Spread of Islam among Kurds

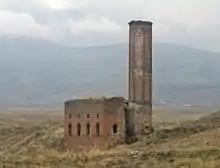
The ruins of Menüçehr Mosque, the first mosque in Turkey which was built by the Kurdish dynasty of Shaddadids in the medieval Armenian city of Ani.

Spread of Islam among Kurds started in the 7th century with the Early Muslim conquests. Before Islam, the majority of Kurds followed a western Iranic pre-Zoroastrian faith which derived directly from Indo-Iranian tradition. Some elements of this faith survived in Yezidism, Yarsanism and Kurdish Alevism. Jaban al-Kurdi and his son Meymun al-Kurdi are believed to be among the first Kurds to convert to Islam, and Khalil al-Kurdi as-Semmani was one of the first Kurdish tabi'uns. Mass conversion of Kurds to Islam didn't happen until the reign of Umar ibn Al-Khattab, second caliph of the Rashidun Caliphate between 634-644. The Kurds first came into contact with the Arab armies during the Arab conquest of Mesopotamia in 637. The Kurdish tribes had been an important element in the Sasanian Empire, and initially gave it strong support as it tried to withstand the Muslim armies, between 639 - 644. Once it was clear that the Sassanians would eventually fall, the Kurdish tribal leaders one by one submitted to Islam and their tribe members followed in accepting Islam. Today the majority of Kurds are Sunni Muslims, and there are Alevi and Shia minorities. Sunni Muslim Kurds are mostly Shafiʽis and Hanafis.